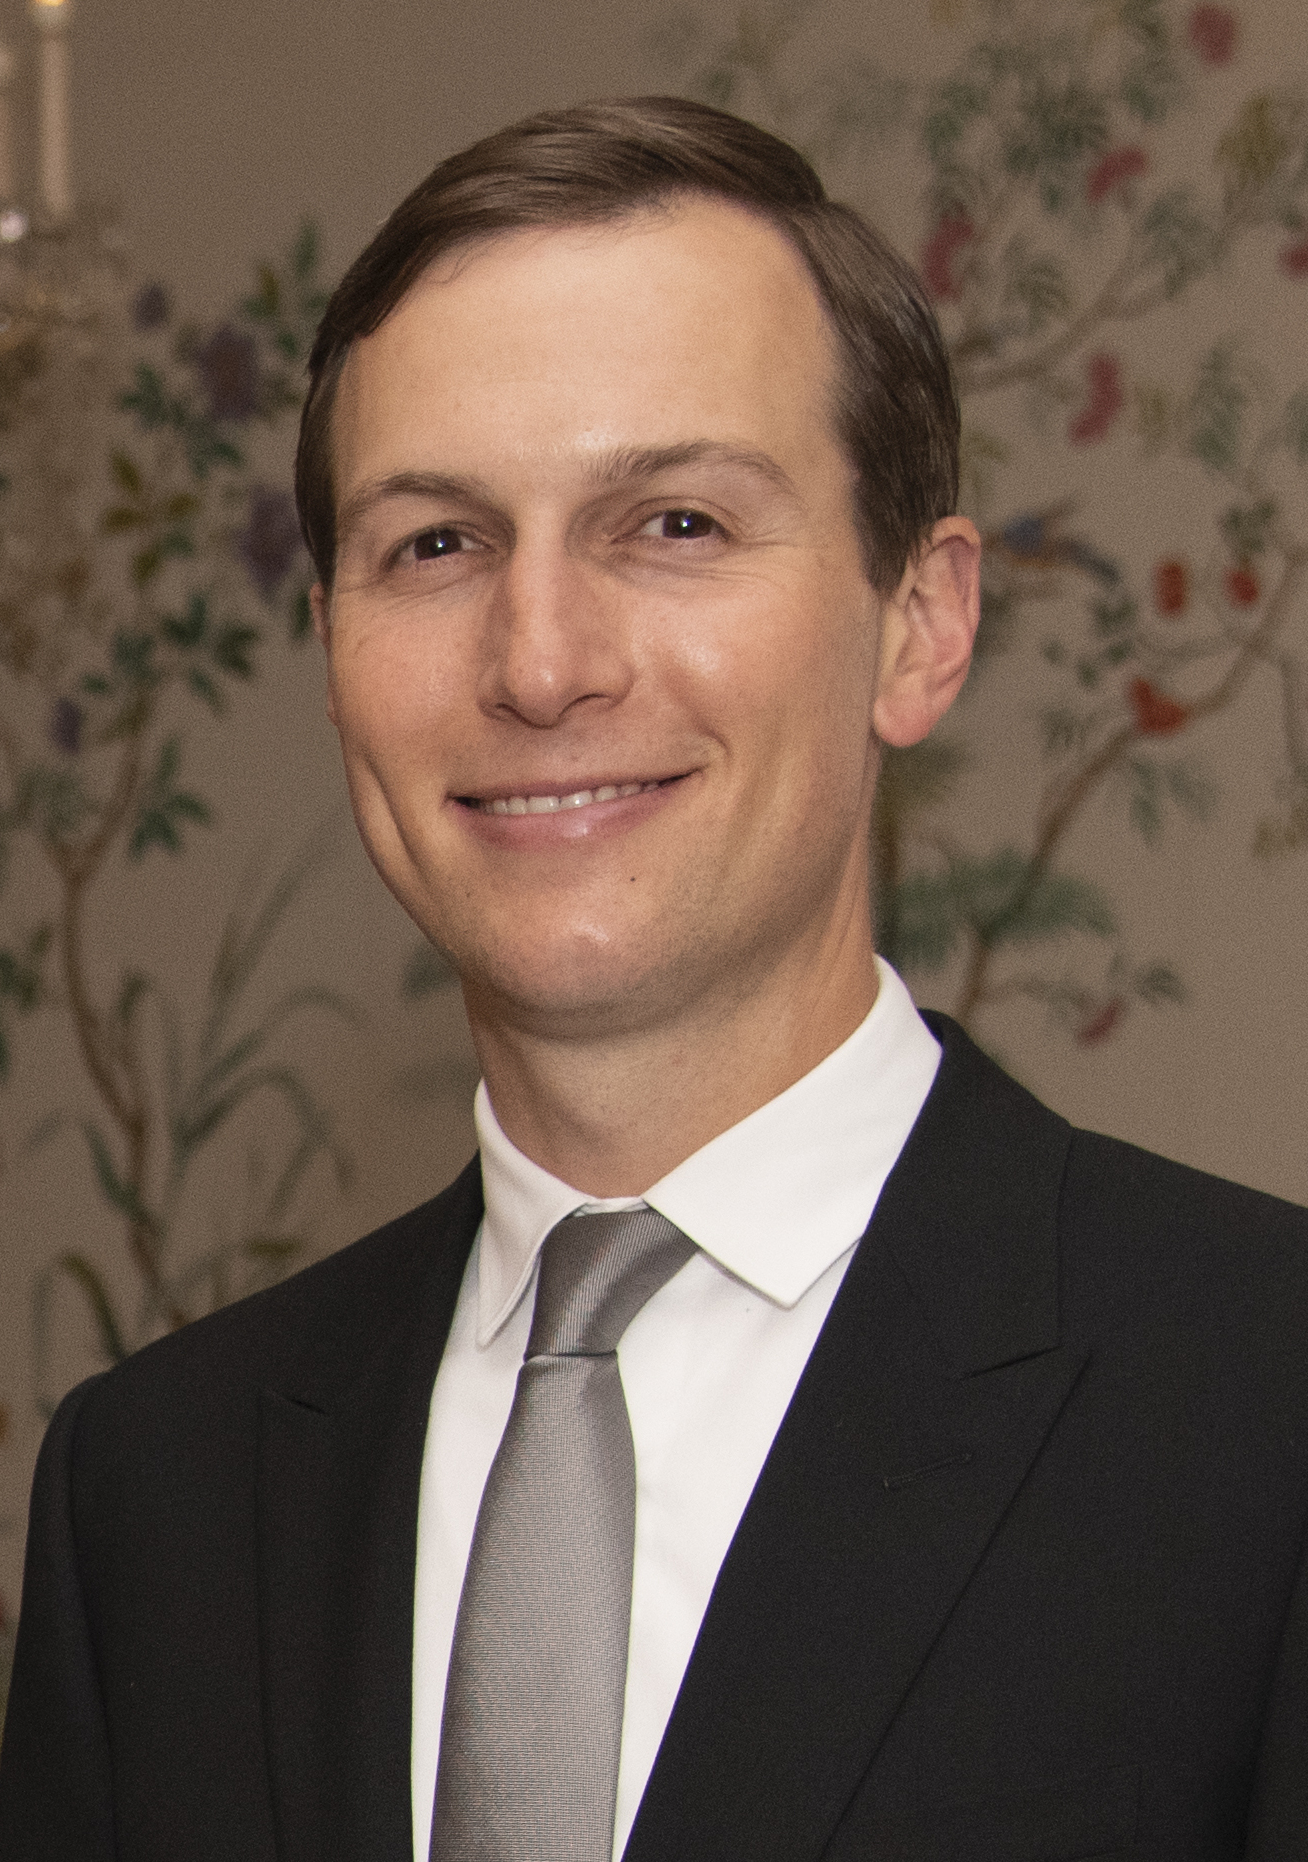
จาเร็ด คุชเนอร์

| name = จาเร็ด คุชเนอร์
| image = Jared Kushner June 2019.jpg
| caption = จาเร็ด คุชเนอร์ ในปี 2019
| office1 = ที่ปรึกษาอาวุโสประธานาธิบดีสหรัฐ
| president1 = ดอนัลด์ ทรัมป์
| term_start1 = 27 มีนาคม 2017
| term_end1 = 20 มกราคม 2021
| predecessor1 = แต่งตั้งตำแหน่ง
| office2 = ผู้อำนวยการสำนักนวัตกรรมอเมริกัน
| president2 = ดอนัลด์ ทรัมป์
| term_start2 = 20 มกราคม 2017
| term_end2 = 20 มกราคม 2021
| predecessor2 = "สถาปนาตำแหน่ง"
| birth_name = Jared Corey Kushnerจาเร็ด คอเรย์ คุชเนอร์
| birth_place = รัฐนิวเจอร์ซี่, สหรัฐ
| party = พรรคริพับลิกัน (สหรัฐ)|ริพับลิกัน (2018–ปัจจุบัน)
| spouse = อิวานกา ทรัมป์
| children = 3
| parents = ชาร์ล คุชเนอร์เชอร์ริล สจ๊วตเมาเออร์
| education = มหาวิทยาลัยฮาร์วาร์ด (ศิลปศาสตร์บัณฑิต), มหาวิทยาลัยนิวยอร์ก (บริหารธุรกิจมหาบัณฑิต, นิติศาสตร์ดุษฎีบัณฑิต)
จาเร็ด คอเรย์ คุชเนอร์ (; เกิด 10 มกราคม 1981) เป็นนักลงทุน, ผู้พัฒนาอสังหาริมทรัพย์, บรรณาธิการเจ้าของหนังสือพิมพ์ซึ่งปัจจุบันเป็นที่ปรึกษาอาวุโสของพ่อตา ดอนัลด์ ทรัมป์ ประธานาธิบดีสหรัฐ|ประธานาธิบดีแห่งสหรัฐ คนปัจจุบัน เขาเป็นลูกชายคนโตของนักพัฒนาอสังหาริมทรัพย์ ชาร์ล คุชเนอร์ และสมรสกับ อิวานกา ทรัมป์ ซึ่งเป็นที่ปรึกษาอาวุโสประธานาธิบดีและธิดาของทรัมป์ คุชเนอร์เป็นประธานเจ้าหน้าที่บริหารของ บริษัท Kushner และบริษัทผู้พัฒนาอสังหาริมทรัพย์และ Observer Media ซึ่งเป็นผู้จัดพิมพ์ของ New York Observer เขาเป็นผู้ร่วมก่อตั้งและเป็นเจ้าของ Cadre ซึ่งเป็นแพลตฟอร์มการลงทุนด้านอสังหาริมทรัพย์แบบออนไลน์
ในระหว่างการรณรงค์หาเสียงเลือกตั้งประธานาธิบดีของทรัมป์ในปี 2016 เขามีส่วนช่วยพัฒนาและใช้กลยุทธ์สื่อดิจิทัลของทรัมป์ เมื่อวันที่ 9 มกราคม 2017 คุชเนอร์ได้รับการแต่งตั้งให้เป็นที่ปรึกษาอาวุโสประจำทำเนียบขาว เขาจึงลาออกจากตำแหน่งซีอีโอของ Kushner Companies และในฐานะผู้จัดพิมพ์ของ Observer
คุชเนอร์ กล่าวว่าเขาได้พบกับชาวรัสเซียถึงสี่ครั้งในระหว่างการรณรงค์หาเสียง ปี2016 และช่วงการเปลี่ยนผ่านอำนาจประธานาธิบดี เขาบอกว่าไม่มีผู้ติดต่อรัสเซียรายใดที่ไม่เหมาะสม เขาทำงานอยู่ในทำเนียบขาวบนพื้นฐานของระบบความมั่นคงที่ยังเป็นช่องโหว่ โดยยังไม่ผ่านการตรวจสอบเบื้องหลังที่คลุมเครือ
== ชีวิตช่วงต้น ==
คุชเนอร์ เกิดที่เมืองลิฟวิงตั้น รัฐนิวเจอร์ซีย์ เป็นบุตรนาง เชอร์ริล คุชเนอร์ (née Stadtmauer) และ ชาร์ล คุชเนอร์ นักพัฒนาอสังหาริมทรัพย์ ปู่ย่าตายายบิดาของเขา Reichel และ Joseph Kushner เป็นผู้รอดชีวิตจากการฆ่าล้างเผ่าพันธุ์ที่เดินทางมายังสหรัฐในปีพ. ศ. 2492 จากเมือง Navahrudak ประเทศเบลารุส
คุชเนอร์ ถูกเลี้ยงดูมาในครอบครัวชาวยิวออร์โธดอกซ์สมัยใหม่ เขาจบการศึกษาจากโรงเรียน Frisch โรงเรียนมัธยมศึกษาตอนต้นของเยชิวาสมัยใหม่ในปี 2542 ตามที่โฆษกของ บริษัท Kushner กล่าวว่าเขาเป็นนักเรียนที่มีเกียรติและเป็นสมาชิกของทีมฮอกกี้และบาสเกตบอล
คุชเนอร์ จบการศึกษาจาก New York University ในปี 2007 ด้วยหลักสูตรคู่ JD / MBA เขาฝึกงานที่สำนักงานอัยการเขตแมนฮัตตันโรเบิร์ต Morgenthau และพอลไวสส์ Rifkind, Wharton & Garrison LLPPillets, Jeff; Riley, Clint (June 16, 2002). "Paying for Power: The Kushner Network", "Bergen Record", p. 1.
== อ้างอิง ==
== แหล่งข้อมูลอื่น ==
* " Citizen Kushner" - article in "The New York Times", June 24, 2011
* Here's Jared Kushner's Full Statement to Congress
หมวดหมู่:นักธุรกิจอสังหาริมทรัพย์ชาวอเมริกัน
หมวดหมู่:นักลงทุนชาวอเมริกัน